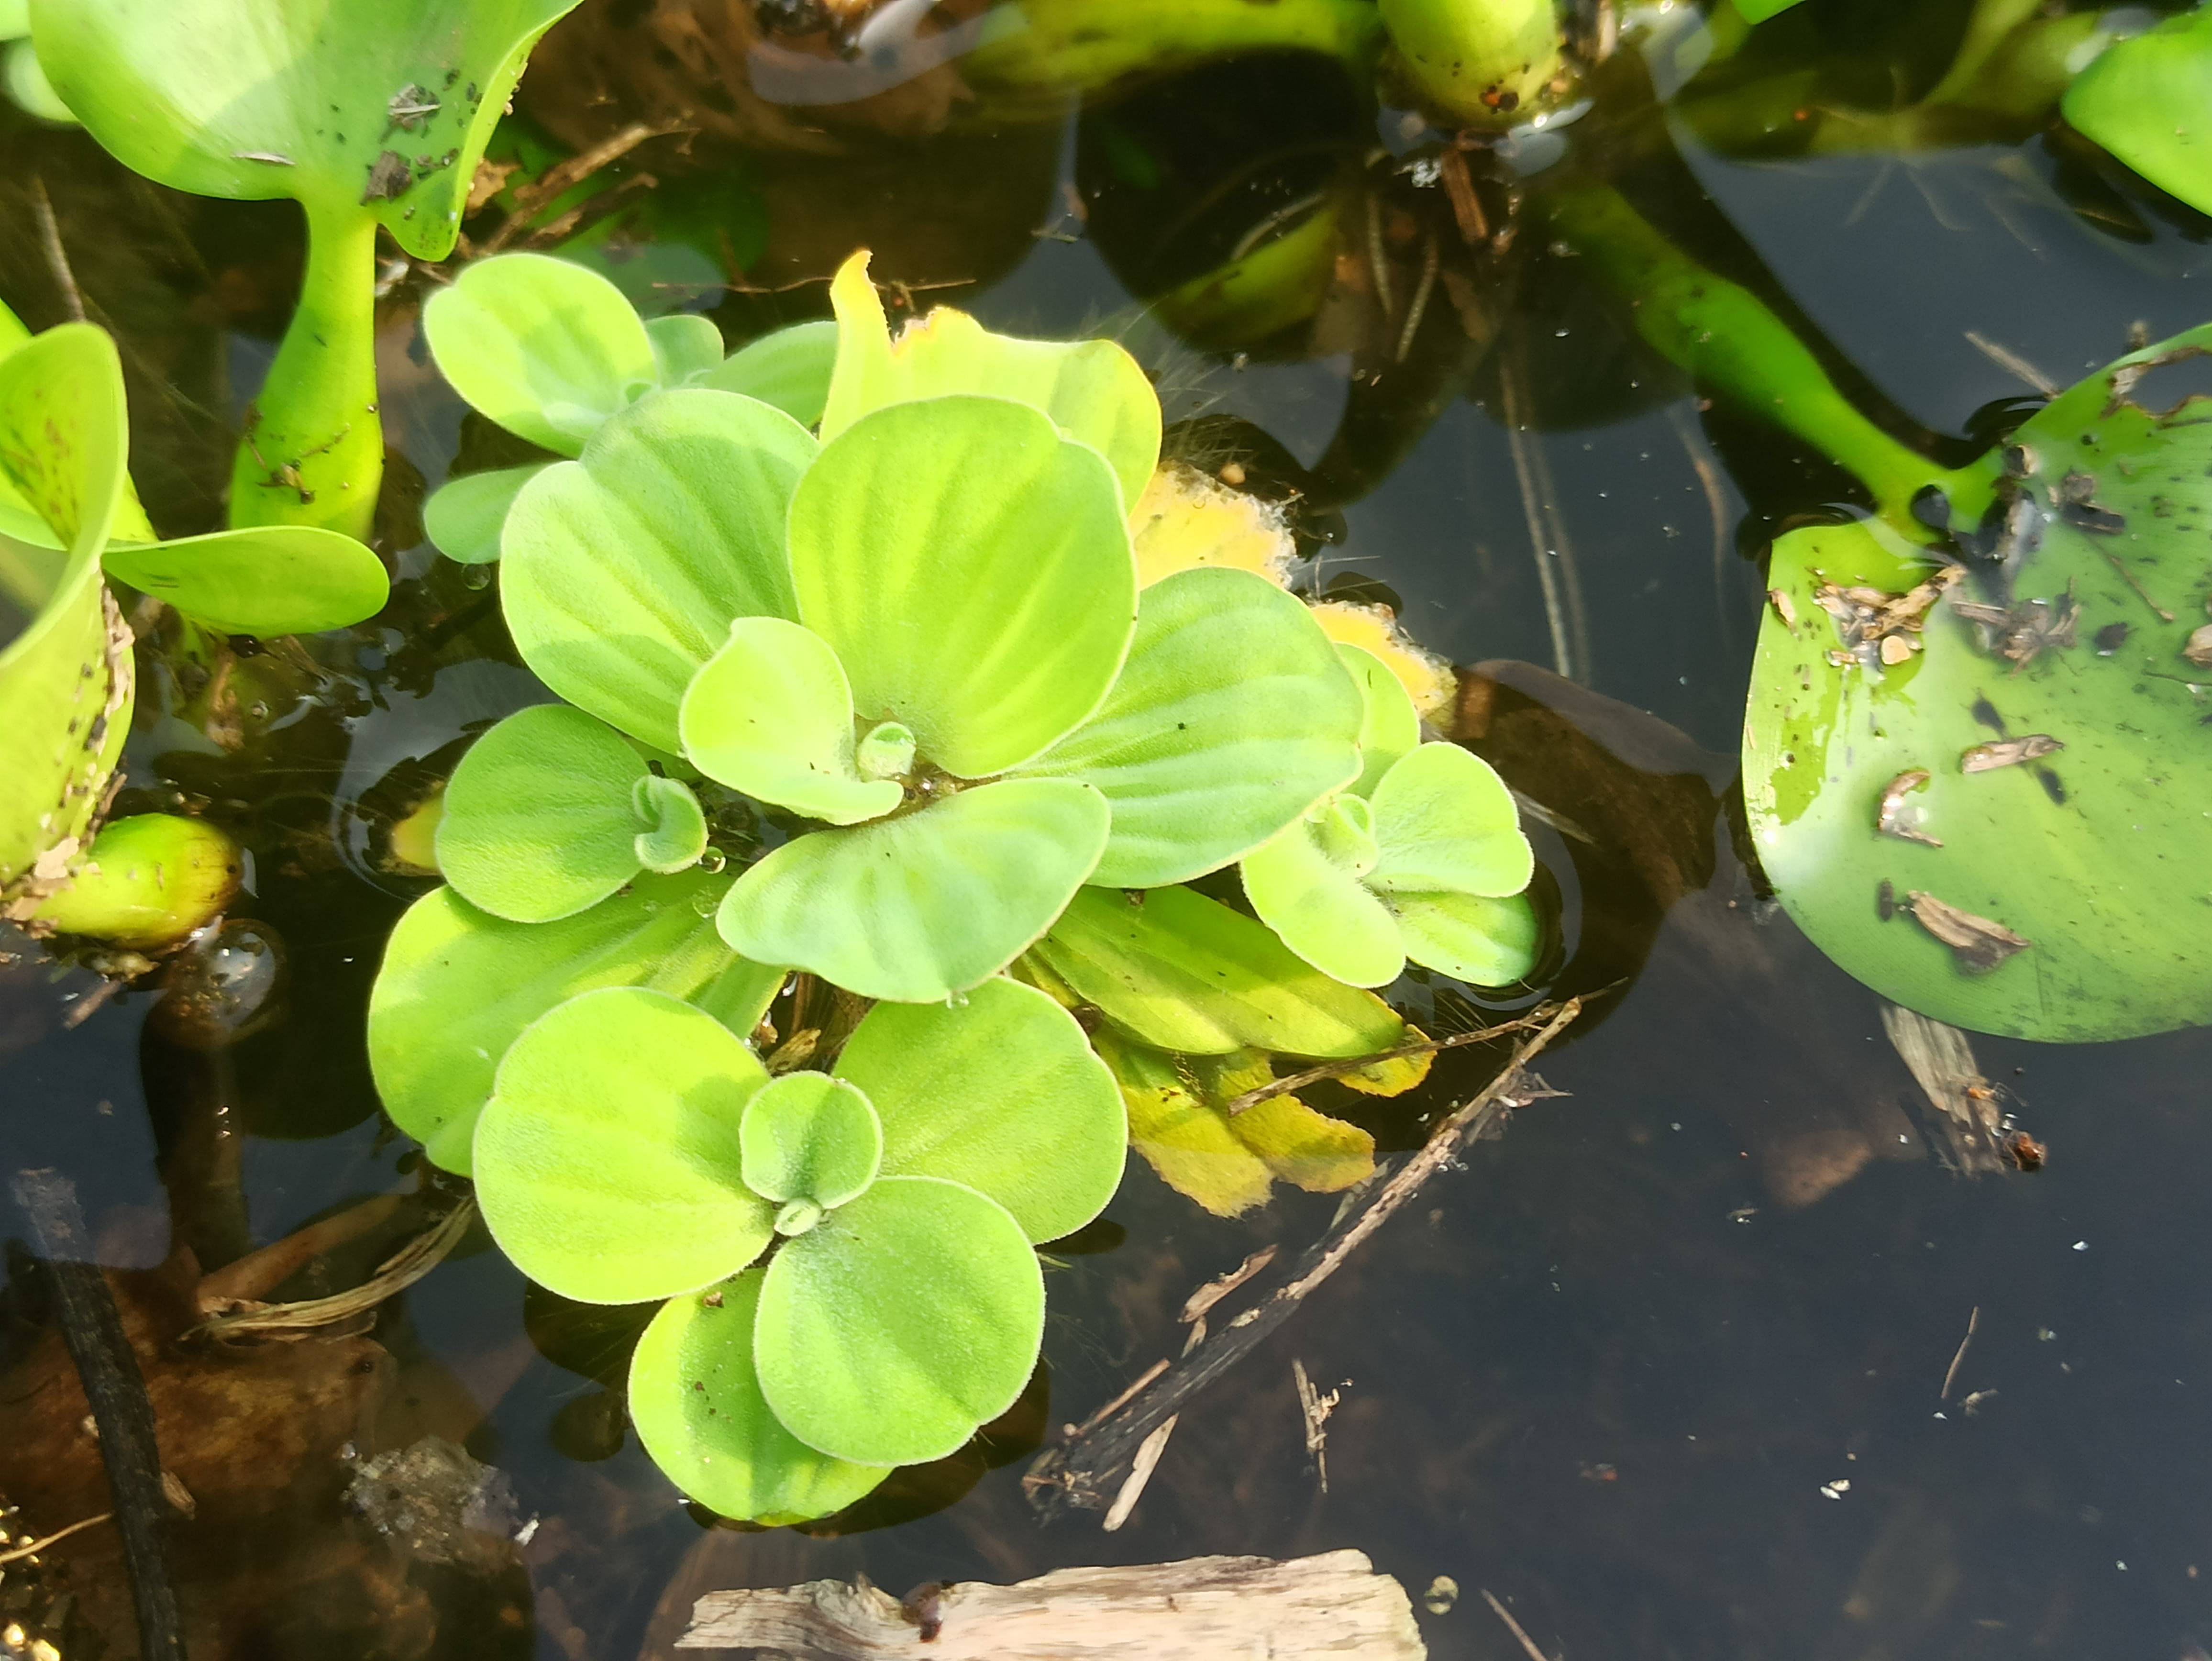
Species: Water Lettuce (Pistia stratiotes)